SS Utopia

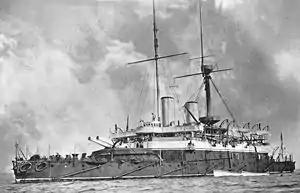
in 1897

"Utopia" reached Gibraltar in the afternoon of 17 March. Captain McKeague navigated "Utopia" to her usual anchorage in the inner harbour, but then realized that it was occupied by two battleships, and . McKeague later said that he had been temporarily dazzled by "Anson"s searchlight. When McKeague's eyesight recovered he "suddenly discovered that the inside anchorage was full of ships". McKeague, according to his statement, thought that "Anson" was "further off than she really was" and attempted to steer "Utopia" ahead of "Anson"s bow. Suddenly, a "strong gale combined with current swept the vessel across the bows of the Anson, and in a moment her hull was pierced and cut by the ram of the ironclad". According to third mate Francis Wadsworth, the impact occurred at 6:36 p.m. "Anson"s ram tore a hole wide below "Utopia"s waterline, and her holds quickly flooded.